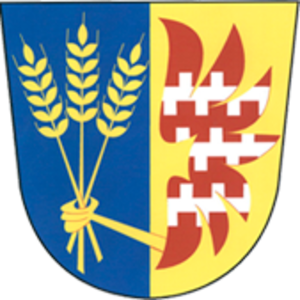
Klopotovice est une commune du district de Prostějov, dans la région d'Olomouc, en Tchéquie. Sa population s'élevait à 268 habitants en 2018.